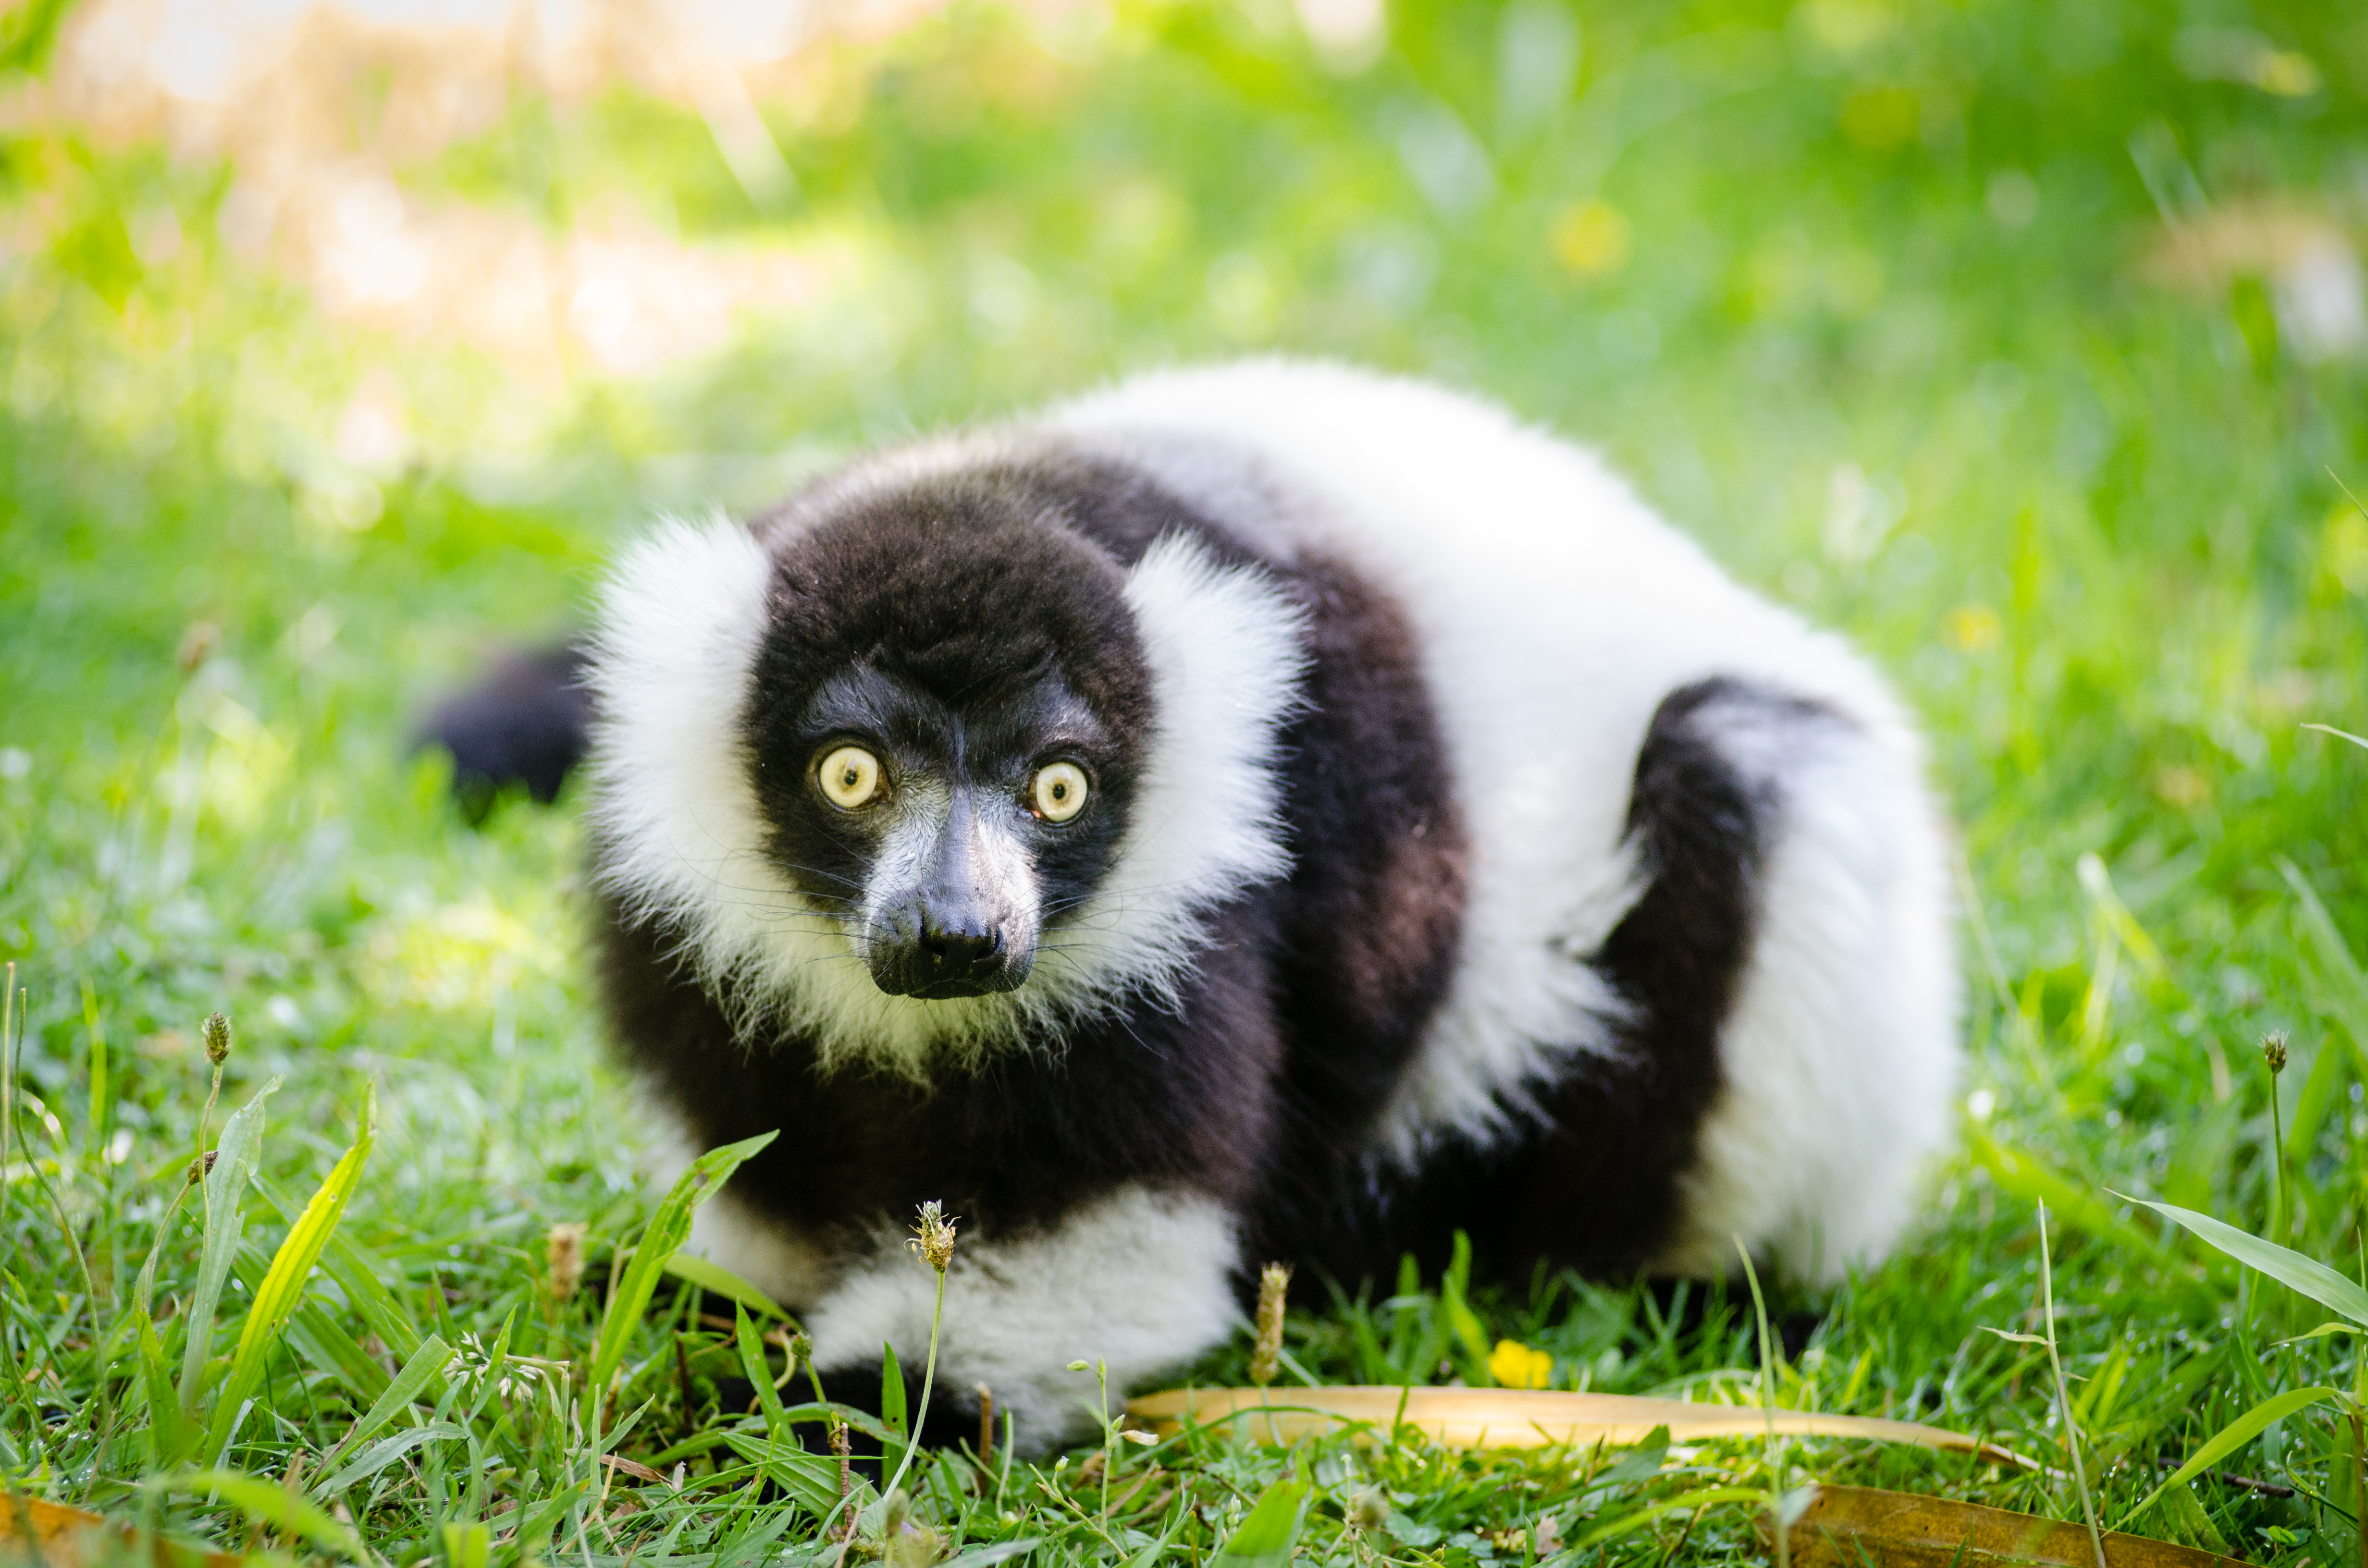
white, animal, wildlife, zoo, mammal, black, fauna, primate, eyes, gibbon, madagascar, vertebrate, germany, deutschland, schwarz, tier, augen, lemur, tierpark, madagaskar, ruffed, weiser, vari, lemuren, new world monkey